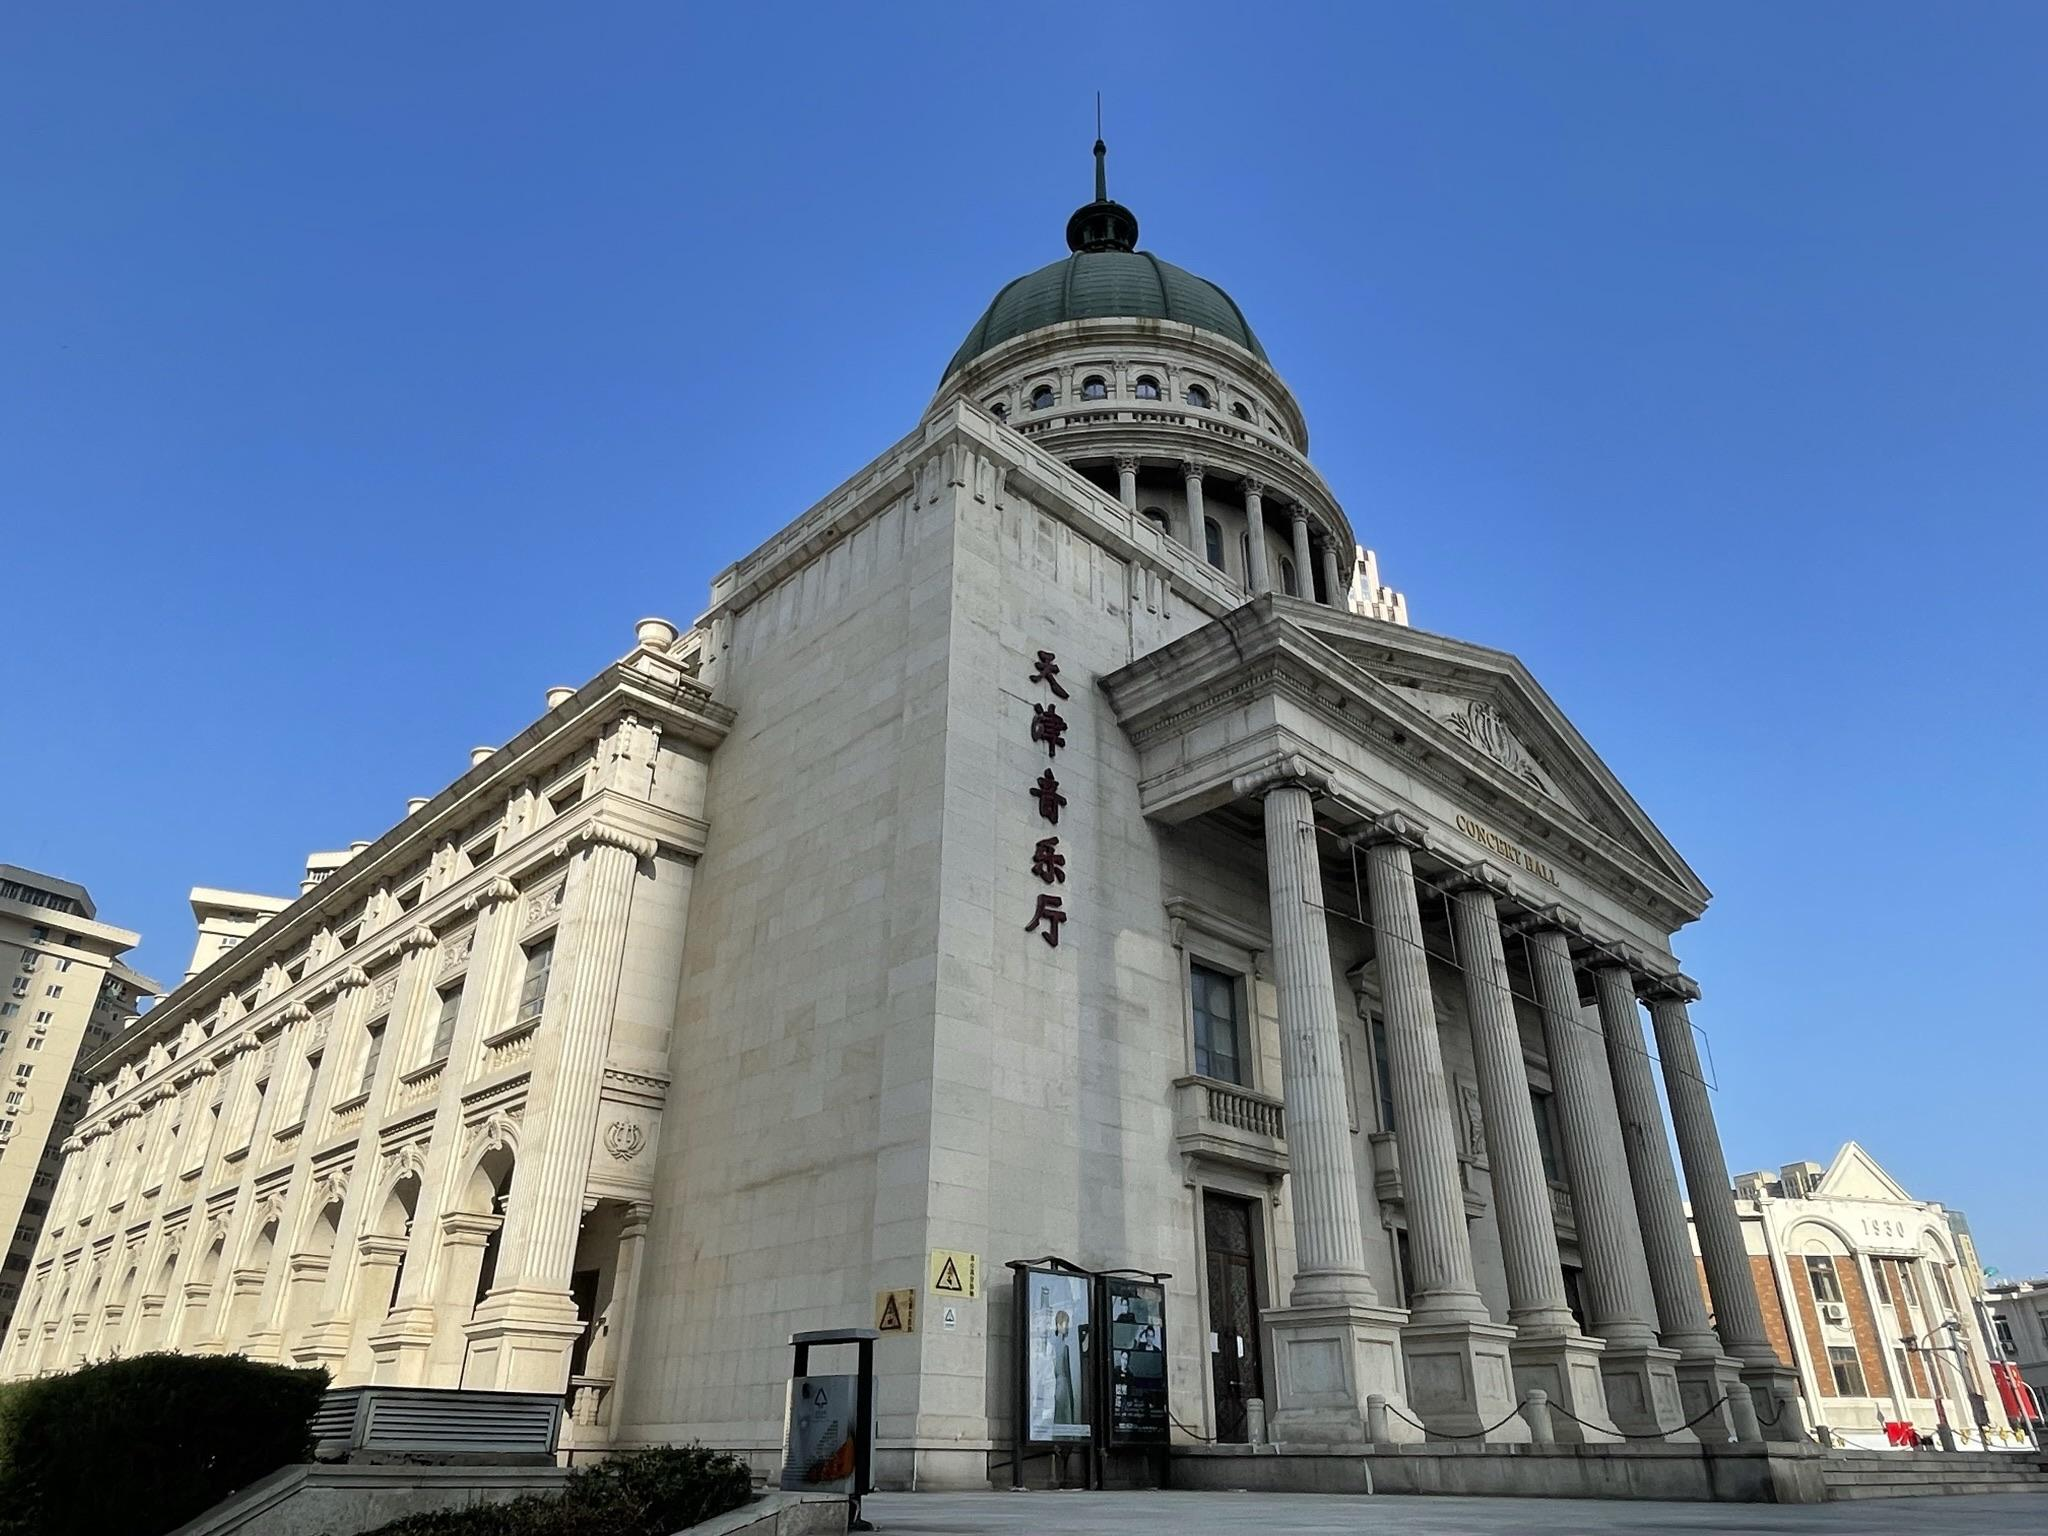
地标名称：天津音乐厅
所在城市：天津市·河西区